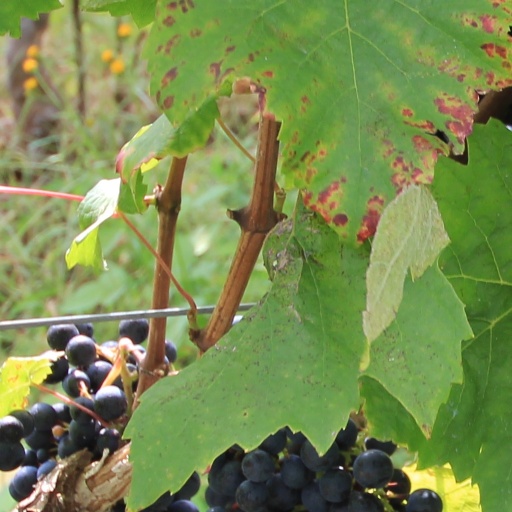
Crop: grape